Augusto Roa Bastos

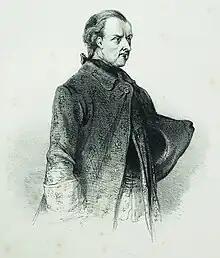
Roa Bastos portrayed the nineteenth-century Paraguayan dictator José Gaspar Rodríguez de Francia in his novel "Yo el Supremo".

"Yo el Supremo" ("I, the Supreme") is a fictionalized account of the 19th-century Paraguayan dictator José Gaspar Rodríguez de Francia, who was also known as "Dr. Francia". The book's title derives from the fact that Francia referred to himself as "El Supremo" or "The Supreme". The first in a long line of dictators, The Supreme was a severe, calculating despot. He ruled absolutely from 1814 until his death in 1840, and is a unique figure in Latin American history. The goal of his rule mirrored that of the Jesuits who had ruled Paraguay for much of its history before him: to keep the Paraguayan people and their customs pure by protecting them from the corrupting influence of European and other outside forces. In "Yo el supremo", Roa Bastos is also fundamentally concerned with the power (and the weakness) of writing itself: its plot revolves around the dictator's efforts to uncover who has been forging his signature on a series of pasquinades discovered around the capital, and his relationship with his secretary, Patiño, to whom he dictates his thoughts and orders, but whom he never fully trusts.